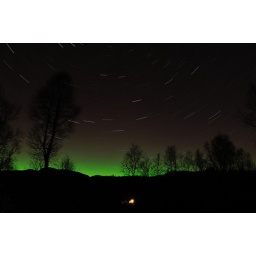
the blueish rim over the mountains turned green